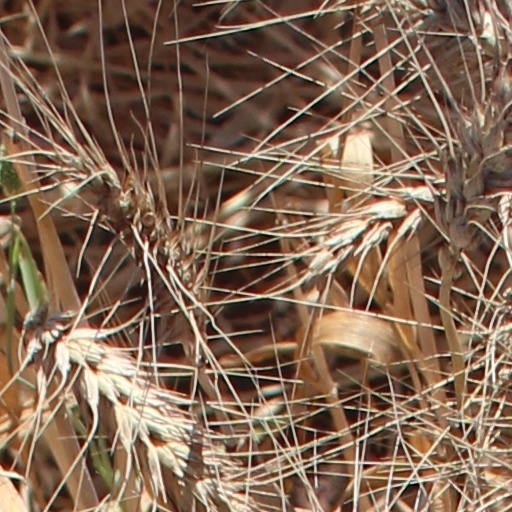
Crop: wheat